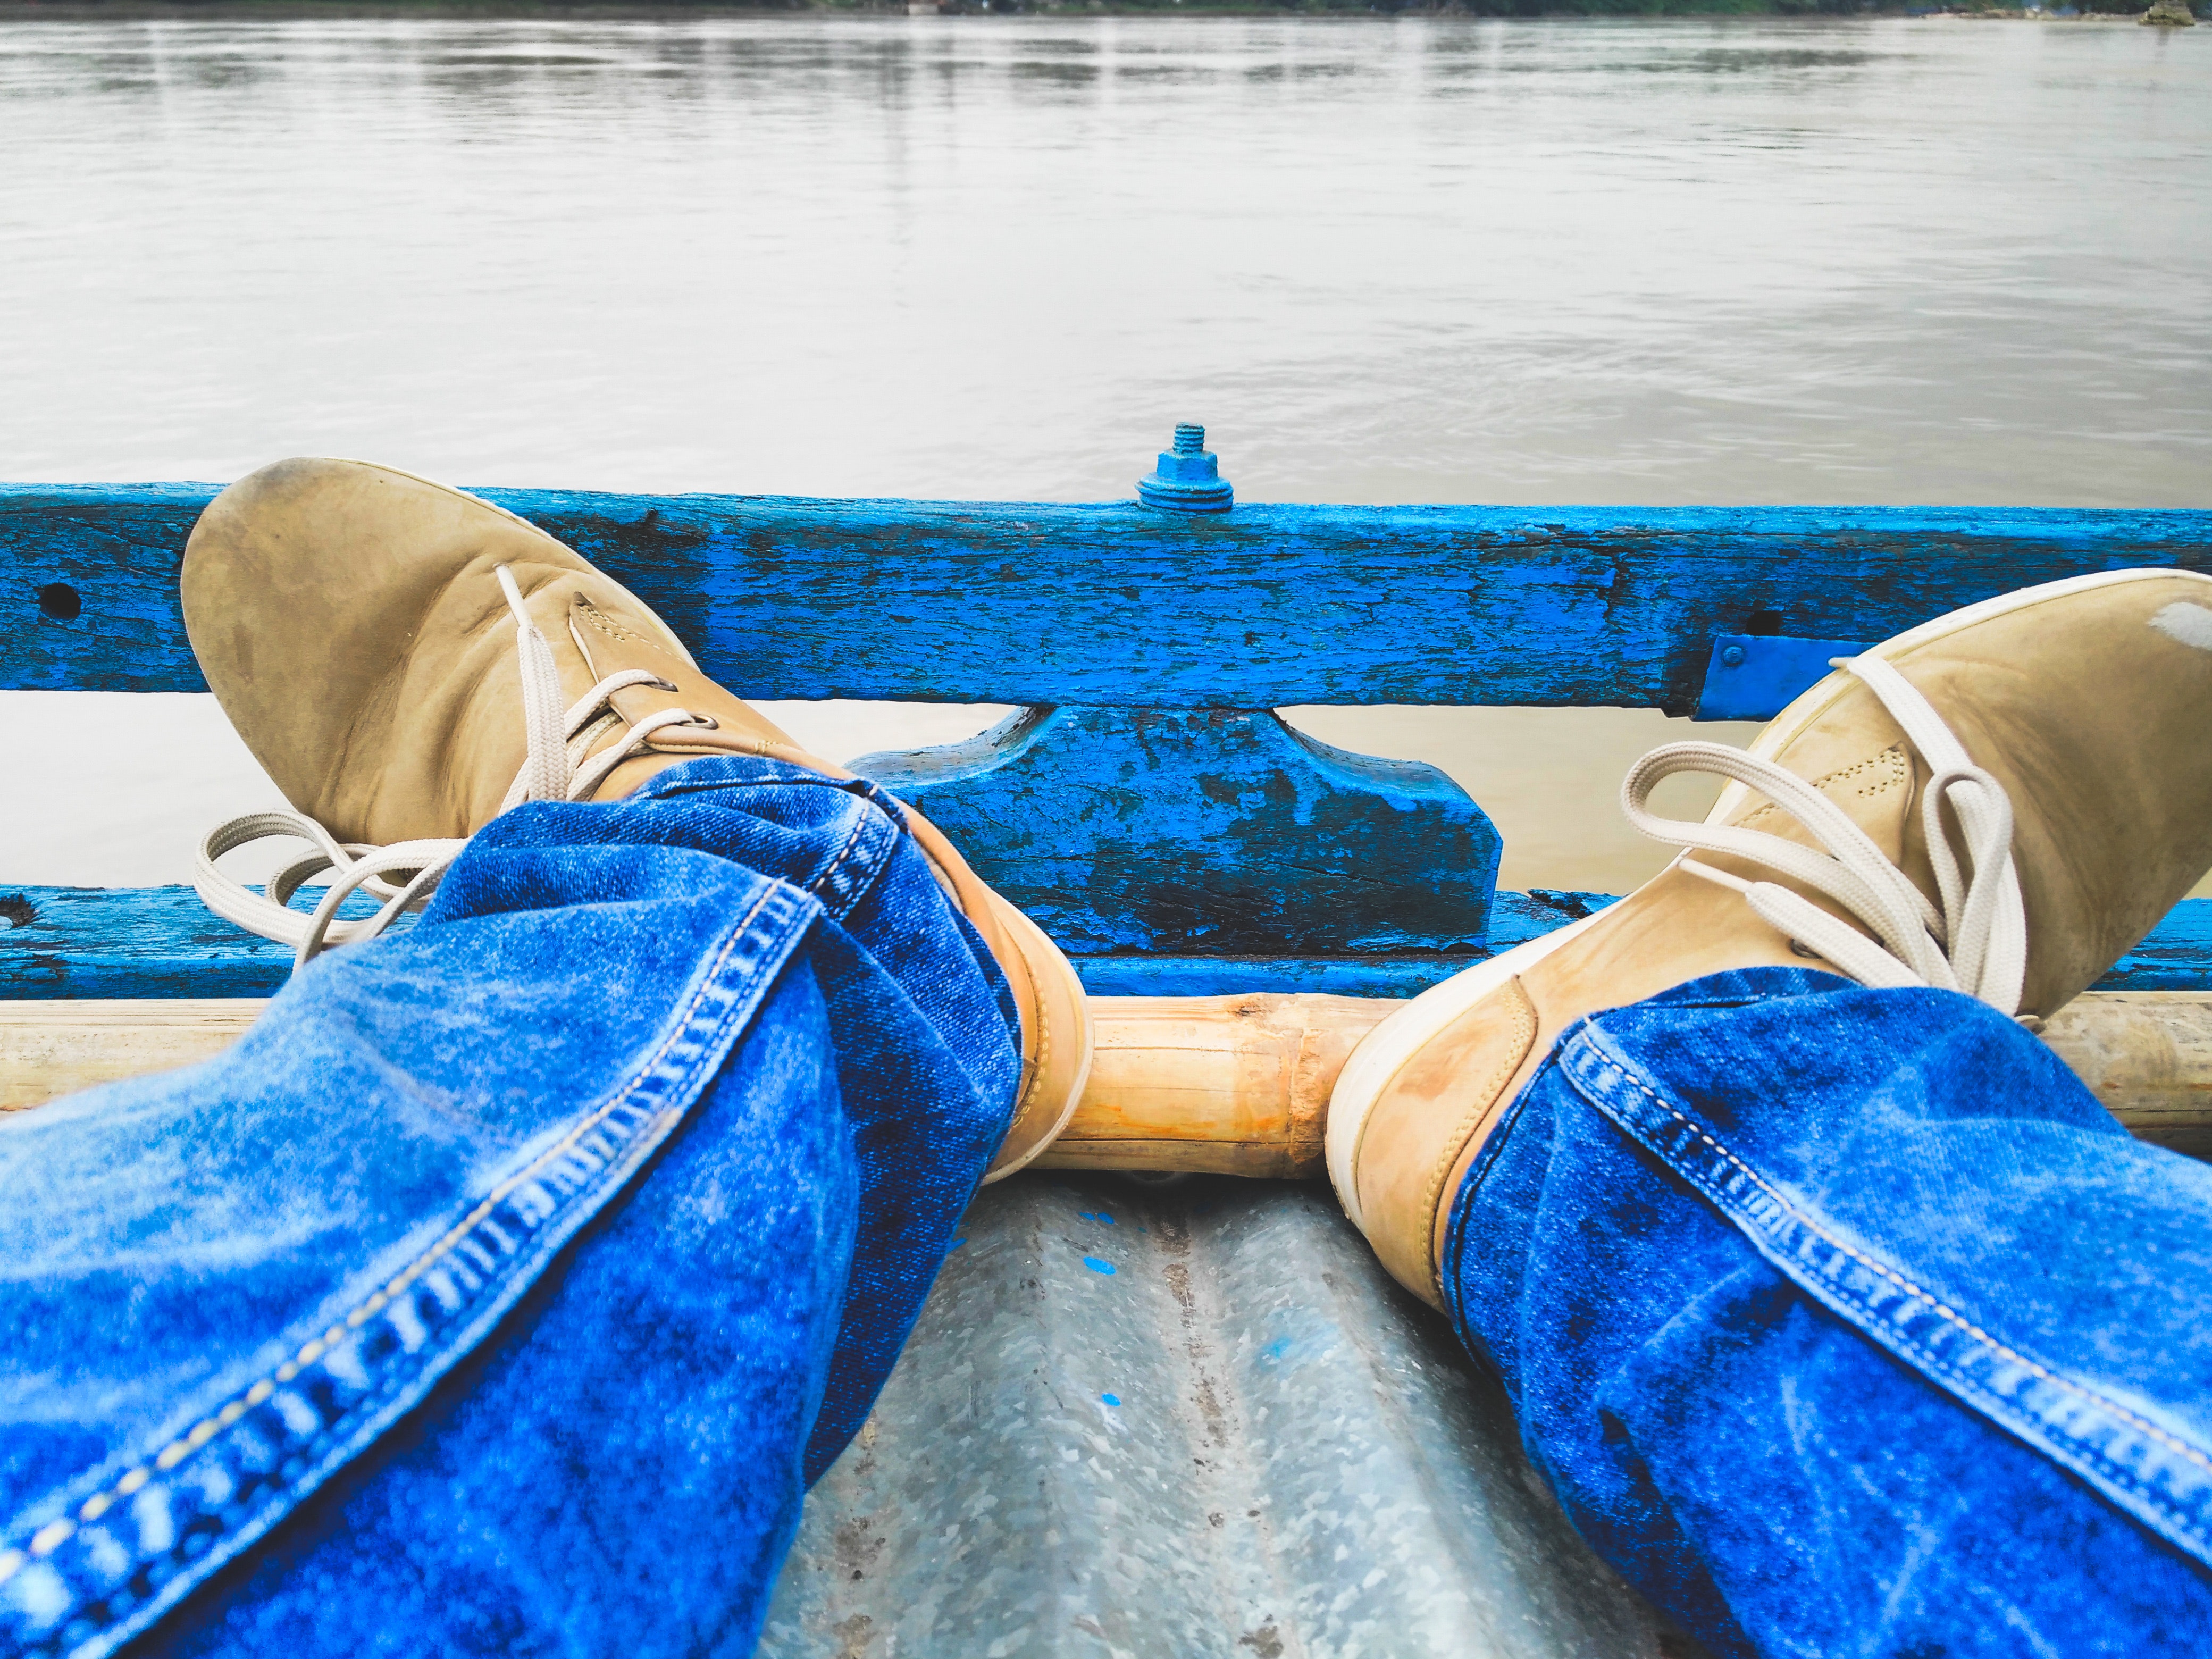
blue, water, water transportation, jeans, boats and boating equipment and supplies, textile, boat, footwear, vacation, vehicle, wood, denim, electric blue, shoe, leisure, linens, river, trousers, watercraft